Pete Sampras Tennis '97

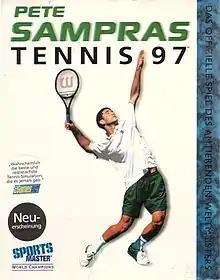

Pete Sampras Tennis '97 is a tennis video game developed and published by Codemasters. It was released for Microsoft Windows and MS-DOS. It was also released for the PlayStation as Sampras Extreme Tennis. It was endorsed by multiple Grand Slam champion Pete Sampras who appears in the game as an unlockable character. It is the third and final game in the "Pete Sampras Tennis" series, following "Pete Sampras Tennis" and "Sampras Tennis 96".